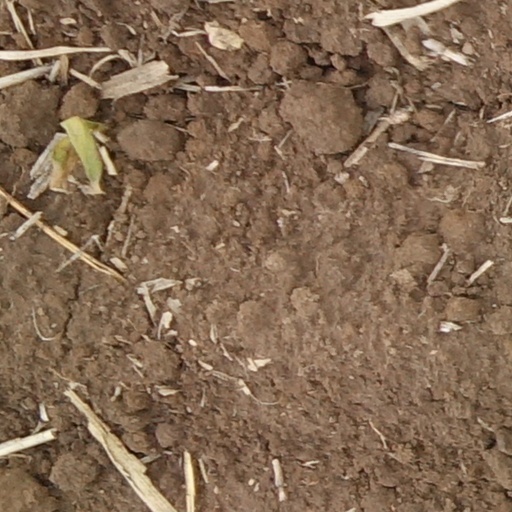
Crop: wheat